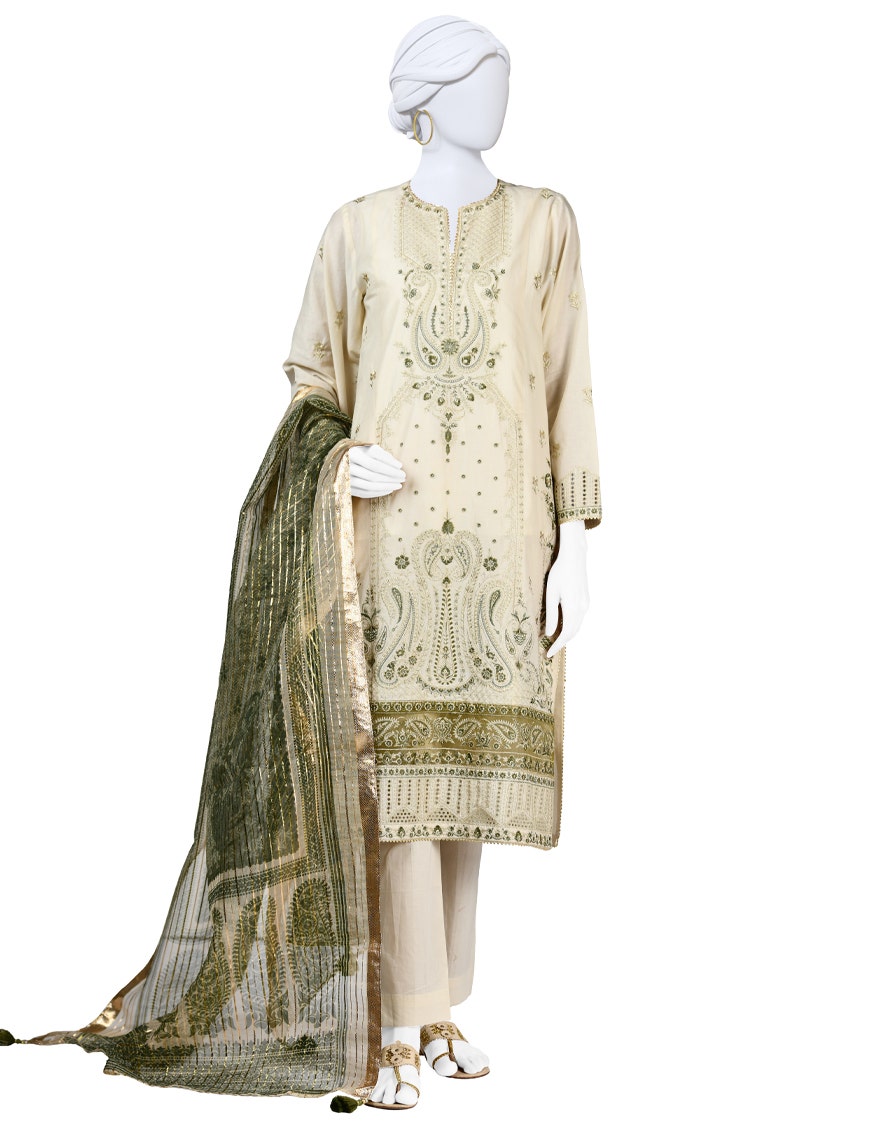
beige green embroidered salwar suit